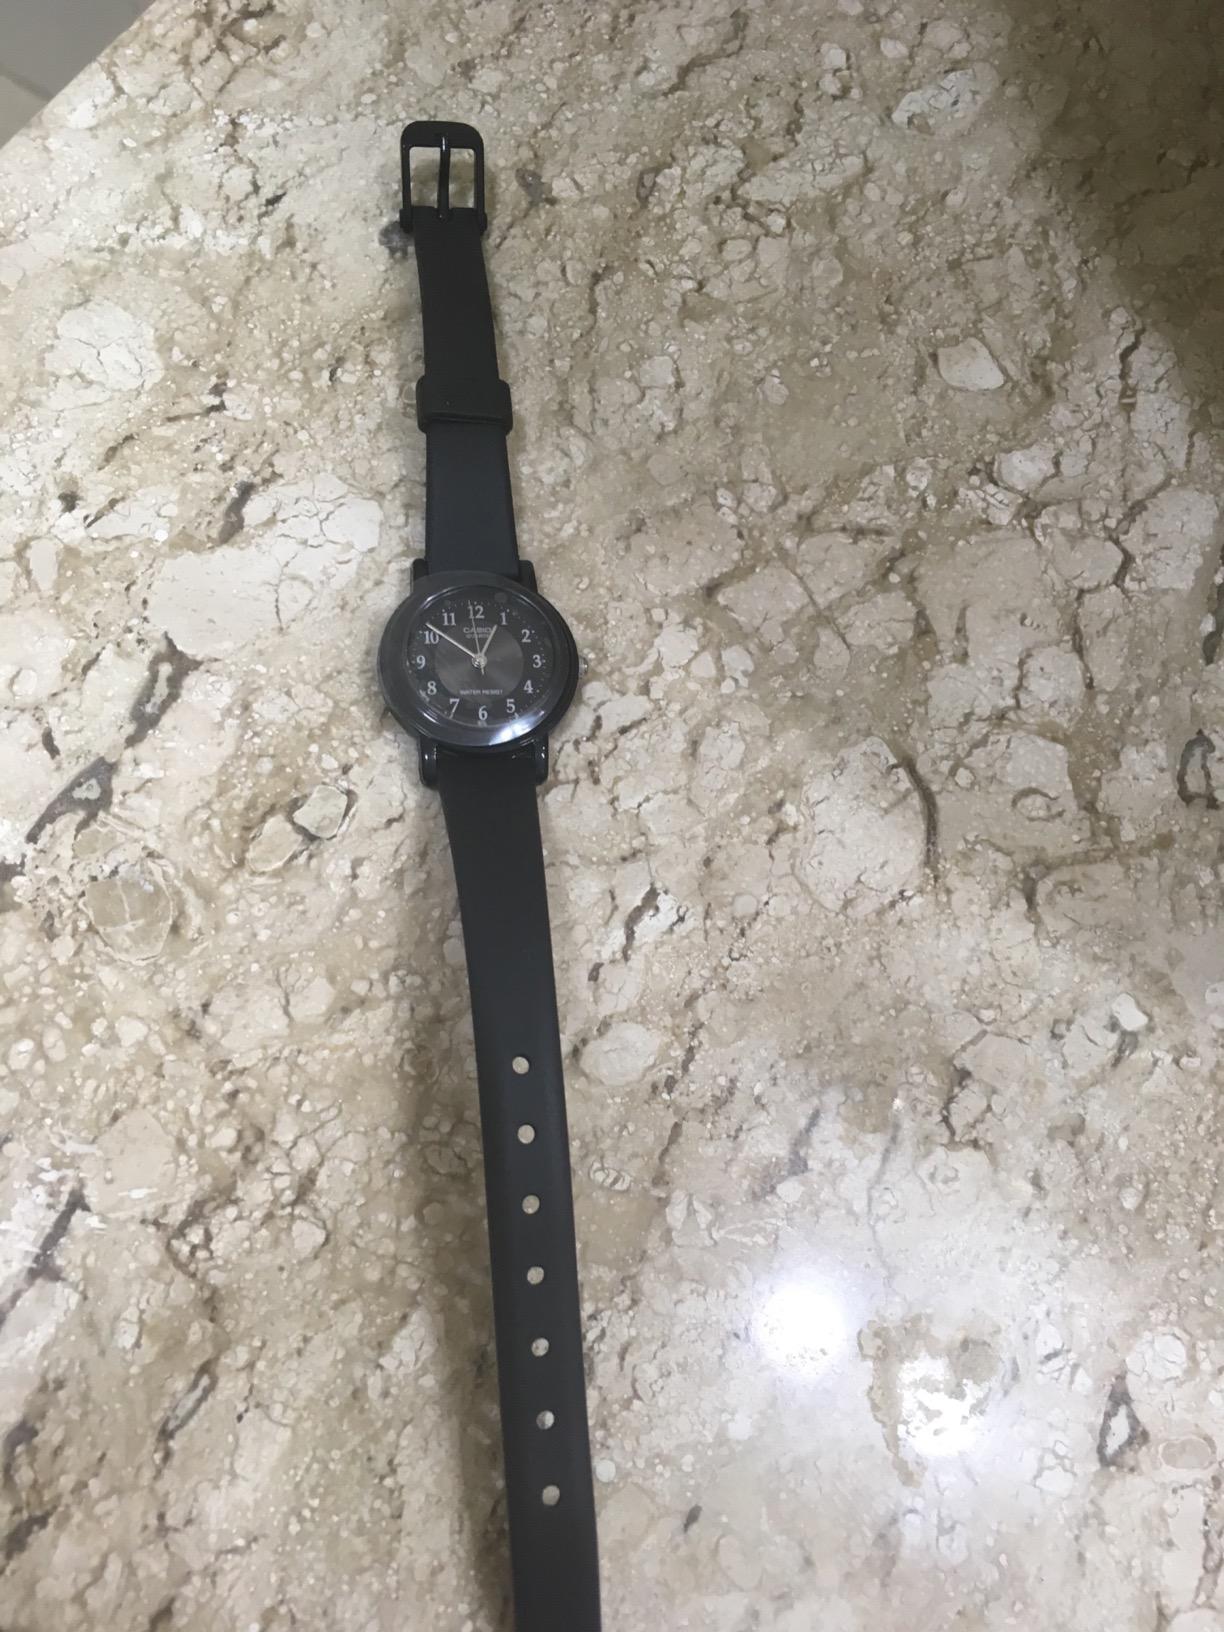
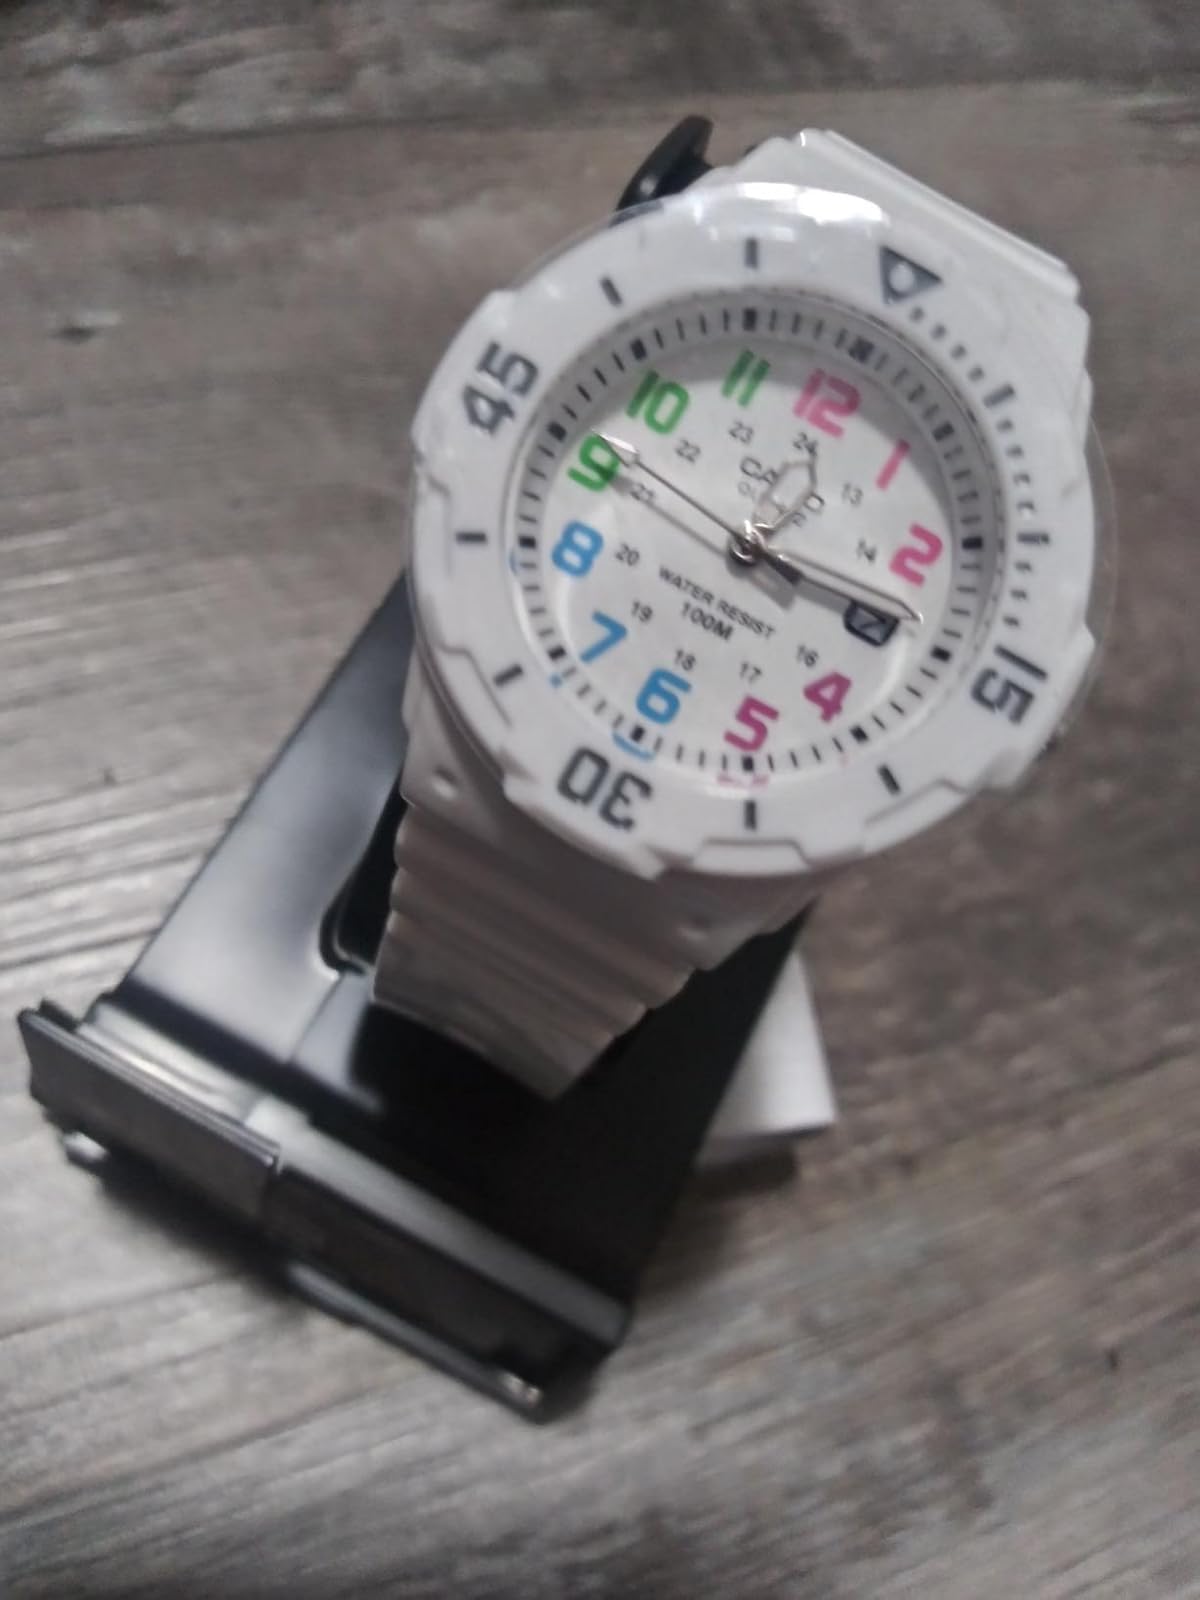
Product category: accessories_watch
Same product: no